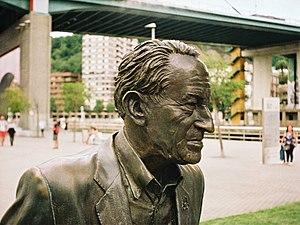
José Bono Martínez [ xoˈse ˈβono maɾˈtines] est un homme d'État espagnol membre du Parti socialiste ouvrier espagnol, né le 14 décembre 1950 à Salobre dans la province d'Albacete.